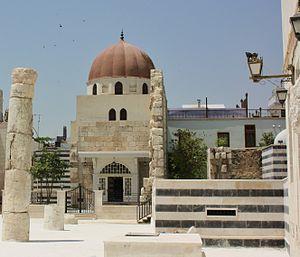
Le patrimoine syrien durant la guerre civile syrienne et depuis l'année 2011, a fait l'objet par ses protagonistes, d'importantes et étendues destructions par tirs et bombardements, et aussi par occupations illégales et pillages des sites.